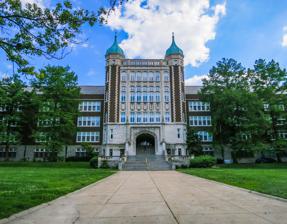
Building: Roosevelt High School (Missouri)
Country: United States of America
Year built: 1925
Comprehensive public high school in the United States Roosevelt High School Entrance to Roosevelt High School, June 2013 Location 3240 Hartford Avenue St. Louis , Missouri United States Coordinates 38°36′01″N 90°14′12″W / 38.6002°N 90.2368°W / 38.6002; -90.2368 Information Type Comprehensive public high school Opened 1925 ( 1925 ) School district St. Louis Public Schools Superintendent Kelvin Adams Principal Enna Dancy Faculty 35.20 (FTE) Grades 9–12 Enrollment 460 (2022–23) Student to teacher ratio 13.07 Campus type Urban Color(s) Crimson and White Athletics conference Public High League Mascot Rough Rider Team name The Rough Riders Newspaper The Rough Rider Yearbook Yearbook , formerly Bwana Website School web site Roosevelt High School is a public high school in St. Louis , Missouri that is part of St. Louis Public Schools . Roosevelt opened in 1925 after two years of construction and the evacuation of a cemetery for the building site. From the 1930s through the 1970s, Roosevelt served a predominantly white, ethnically German population, and among its graduates was Clyde Cowan , the co-discoverer of the neutrino particle. As a result of intradistrict busing in the 1980s and 1990s, Roosevelt served increasing numbers of black students, and it continues to be among the most integrated comprehensive schools in the district.  During the late 1980s and early 1990s, Roosevelt operated a magnet school within its building as a small learning community ; however, the magnet school operation shifted to Soldan High School in 1993. Despite a two-year renovation in the mid-1990s, Roosevelt has since suffered from academic and discipline issues, and its test scores and graduation rates remain below state averages. History Construction and early years Roosevelt High School, 3230 Hartford Street, 12 February 1937 To relieve overcrowding at McKinley High School and Cleveland High School , the city's south side high schools for whites, the St. Louis Public Schools ordered the acquisition of property to construct a "New Southside High School" in 1922. Due to a lack of vacant land in the area, the Picker Cemetery (also known as Holy Ghost Cemetery) was acquired for the school's site, and evacuation of its graves began in October 1922. Most graves were relocated to mass graves in other cemeteries, although some remains were not relocated. During construction, neighbors reported dogs and children bringing home bones from the site, and workers reported finding jewelry and coffin handles while constructing the building. The building's cornerstone was laid on April 22, 1923, and the building was designed by R.M. Milligan at a cost of slightly less than $1.5 million. The building opened to its first students on January 26, 1925, and it was officially named to honor Theodore Roosevelt . Most of its students and faculty transferred from McKinley High School, which was converted to a middle school from 1925 through 1932, and a smaller number of students transferred from Cleveland High School. Many school traditions and names relate to Roosevelt, such as its mascot (the Teddy Bear), its nickname (the Rough Riders), its original yearbook title (Bwana, in reference to Roosevelt's Swahili nickname), and its school colors and the melody of the school song are those of Harvard University , Roosevelt's alma mater. From 1925 through the 1960s, Roosevelt served a predominantly white, ethnically German neighborhood, and due to school zoning, few black students attended after the integration of the St. Louis Public Schools in 1954. In the 1930s and 1940s, the Roosevelt boys' swim team won five state titles, and during the 1950s, students had a choice of seven musical instrumental groups. During the late 1970s, an increasing number of black students attended Roosevelt, although by the 1980–1981 school year, Roosevelt's student population remained nearly 70% white. Busing and magnet school status Starting with the 1980–1981 school year, the St. Louis Public Schools undertook a court-ordered busing program that transported black students from the north side of the city to predominantly white south side schools. At Roosevelt, the school's pom-pon squad greeted four buses of black students, who were accompanied by St. Louis Mayor James F. Conway . The racial demography of the school shifted from 30 percent black to 41 percent black under the plan. After busing began in 1981, the population of black students at Roosevelt continued to increase, and by the early 1990s, busing was no longer required to maintain an integrated status at the school. During the 1980s, St. Louis Public Schools formed increasing numbers of magnet schools throughout the district. Among these was the Academy of Language and International Studies, which opened at Roosevelt in 1985 as a magnet school within the school. During renovations of Soldan High School , itself a magnet school, Soldan students were transferred to Roosevelt from 1990 to 1993. Upon the reopening of Soldan in 1993, however, its students returned to that school, and Roosevelt's magnet school academy was folded into Soldan. In addition, the Air Force JROTC program at Roosevelt also transferred to Soldan that year, Roosevelt returned to its status as a comprehensive public school. By the late 1990s, Roosevelt was the only comprehensive public high school in the city considered to be naturally integrated, with a population classified as 75% black, 17% white, 6% Asian, and 2% Hispanic. Renovation During the 1992–1993 school year, Roosevelt students transferred to the Southwest High School building, which had closed two years earlier. Discipline problems In an effort to address mounting discipline problems at the school, administrators employed Montel Williams as a motivational speaker in late October 1990 to address the student body. Williams encouraged students to resist drugs and stay in school. Despite his visit, one week later a 16-year-old student shot at another student in the first floor of the building. In the spring of 1991 while on a tour promoting his film New Jack City , rapper and actor Ice-T also visited Roosevelt to speak to the students about similar subjects, encouraging students to stay off streets and remain in school. In a further effort to deal with violence at and near Roosevelt, a federal grant provided funds for police at the school starting in the 1992–1993 school year. Missouri Governor John Ashcroft visited Roosevelt to announce the grant in January 1992, and he noted that 324 crimes had taken place at or within 1,000 feet of the school in the preceding year. According to state officials, it was the first use of full-time uniformed police at a public school in state history. In spite of the presence of police, in October 1992, a 16-year-old student was stalked and assaulted with a combination lock by a group of other students. In October 1995, a teacher at Roosevelt was punched by a freshman student at the school, then suffered minor injuries when the student threw a computer monitor at him. The same school year, in February 1996, a school security guard was punched by a student in the cafeteria, then suffered injuries when the student assaulted the guard with an orange. The next year, in October 1996, two female students were stabbed in the chest and in the stomach at Roosevelt during a fight involving several students, and administrators were unable to explain how the students were able to bypass metal detectors with their knives. In late 2003, a long-term substitute at the school was arrested and charged with child molestation after a 15-year-old student reported an incident of sexual assault. In January 2005, fighting at the school led to a series of shootings after school that left four students wounded. In October 2006, the school's homecoming dance was cancelled due to threats of violence, and the school was reported as being dominated by dozens of gangs. A St. Louis Post-Dispatch article noted that "by nearly every yardstick, Roosevelt High School in St. Louis is the problem child in a district that is itself troubled." Academic issues During the late 1980s, the dropout rate at Roosevelt High School exceeded that of the St. Louis Public Schools. In 1984, 515 students entered Roosevelt; by 1988, only 21.6% had graduated, while 14.2% had transferred to another school or district, 4.7% had withdrawn from school, 38.8% had officially dropped out, and an additional 20.8% did not return but did not transfer to another school or district. Throughout the 1990s, Roosevelt suffered from significant and rapid turnover in its administration and faculty. From 1989 to 1999, it was led in succession by four principals and one acting principal, while a large number of faculty departed for Soldan High School when it reopened after renovations in 1993. By the late 1990s, the faculty at Roosevelt was aging, and a majority of staff were within five years of retirement as a result of seniority-based layoffs in the 1980s that eliminated most younger staff. In addition, aging staff frequently required long-term substitutes that were difficult to obtain and often unqualified. In the late 1990s, Roosevelt also suffered from significant student turnover. At the beginning of the 1996–1997 school year, 1,493 students enrolled at Roosevelt; however, at the end of the spring semester, only 1,093 students remained enrolled. Of these, only 109 had been continually enrolled since the beginning of the year, and the school processed 1,327 withdrawals. Combined with relatively low attendance rates, classroom composition and consistency remained fluid throughout the period of the 1990s. Current status As of the 2010–2011 school year, Roosevelt operates on an 8:05 am to 3:02 pm schedule. From 2006 to 2012, its principal was Terry Houston, who was named the 2008 Principal of the Year by the St. Louis Association of Secondary School Principals for promoting achievement, morale, and community relations. Activities For the 2010–2011 school year, the school offered fourteen activities approved by the Missouri State High School Activities Association (MSHSAA): boys and girls basketball, boys and girls cross country, boys and girls track and field, 11-man football, sideline cheerleading, boys and girls soccer, girls volleyball, wrestling, softball, and baseball. In addition to its current activities, Roosevelt students have won several state championships, including: Boys Swimming and Diving: 1939, 1940, 1943, 1944, 1947, 1957 Boys Outdoor Track and Field: 1948 Boys Indoor Track and Field: 1930 The school also has produced four singles tennis state champions. Demographics Enrollment, racial demographics, and free or reduced price lunches Year Enrollment Black (%) White (%) Hispanic (%) Asian (%) Free/reduced lunch (%) 2011 1,003 76.8 10.5 5.4 7.4 76.9 2010 1,218 80.4 11.7 3.7 4.1 73.0 2009 1,365 82.8 11.0 3.1 3.1 55.2 2008 1,399 85.2 9.6 3.6 1.6 54.4 2007 1,490 83.5 10.4 3.8 2.3 67.9 2006 1,554 87.5 8.8 2.3 1.3 84.9 2005 1,527 80.7 14.9 2.2 2.1 80.5 2004 1,557 74.7 21.1 1.9 2.3 81.4 2003 1,896 72.4 24.2 2.0 1.5 89.3 2002 2,014 70.7 25.8 1.6 1.8 64.9 Academic and discipline issues Roosevelt has a significant dropout rate; for the 2010–2011 school year, more than 50 percent of students dropped out compared to the Missouri state dropout rate of 3.4 percent. Roosevelt also has a significant discipline incident rate of 13.5 percent, more than seven times the average Missouri rate. Since the passage of No Child Left Behind in 2001, Roosevelt has not met the requirements for adequate yearly progress in either communication arts or mathematics. In addition, Roosevelt graduates average lower first and second semester grades during their first year in college than the average Missouri graduate, and as of 2010, more than 80 percent of Roosevelt graduates enrolled in a public university in Missouri required remedial coursework in either English or mathematics. Graduation and dropout rates by year Year Graduates Cohort dropouts‡ Graduation rate† Total dropouts‡ Dropout rate† 2011 317 243 56.6 468 50.3 2010 267 282 48.6 411 39.1 2009 264 291 47.6 2008 247 293 45.7 2007 160 245 39.5 2006 247 265 48.2 554 37.4 2005 220 174 55.8 314 20.7 2004 319 195 62.1 116 7.3 2003 227 254 47.2 248 12.9 2002 204 326 38.5 115 5.5 ‡ Cohort dropouts is the number of students from the grade level graduating for that year who dropped out. † Graduation rate is calculated as number of graduates divided by number of graduates plus dropouts, multiplied by 100. ‡ Total dropouts is the number of students at the school who dropped out of school during that school year. † Dropout rate is calculated as number of total dropouts/(September enrollment plus transfers in and minus transfers out + September enrollment)/2). Incident rates by year Year Enrollment Incidents‡ Incident rate† 2011 1003 135 13.5 2010 1218 235 19.3 2009 1365 271 19.9 2008 1399 274 19.6 2007 1490 111 7.4 2006 1490 111 7.4 2005 1527 265 17.4 2004 1557 42 2.7 2003 1896 30 1.6 2002 2014 35 1.7 ‡ Total incidents is the number of incidents in which as a result a student was removed for ten or more consecutive days from a traditional classroom. † Incident rate is calculated as enrollment divided by total incidents. Notable alumni Clyde Cowan graduated from Roosevelt and later became the co-discoverer of the neutrino particle. This article's list of alumni may not follow Wikipedia's verifiability policy . Please improve this article by removing names that do not have independent reliable sources showing they merit inclusion in this article AND are alumni, or by incorporating the relevant publications into the body of the article through appropriate citations . ( October 2016 ) Dick Ault , Olympic hurdler Harry Babbitt : Big Band era singer Stan Barrett : Stuntman who unofficially broke the sound barrier in a land vehicle, attended Roosevelt and the Missouri Military Academy Rudy Bukich : NFL quarterback James T. Conway : Four-star general and 34th Commandant of the Marine Corps Clyde L. Cowan : Co-discoverer of the neutrino Al Gerheauser : Former MLB pitcher in the 1940s Charles Guenther : Poet, translator, literary reviewer Dick Hantak : NFL official Vedad Ibišević : professional soccer player Bud Schwenk : NFL quarterback Johnny Sturm : Former MLB player ( New York Yankees ) James Thompson Stewart II : Lieutenant general in the United States Air Force References